George Mount

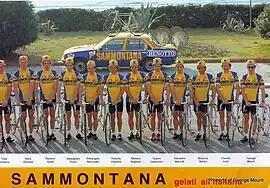
George Mount on right (1981)

Mount was born in Princeton, New Jersey in 1955. He refused to register for the draft (conscription had already ended) and his father told him to leave home. He met Berkeley, California cycling enthusiast and race promoter, Peter Rich. Mount moved into a room above Rich's bicycle shop and worked for him as a mechanic. Rich called him